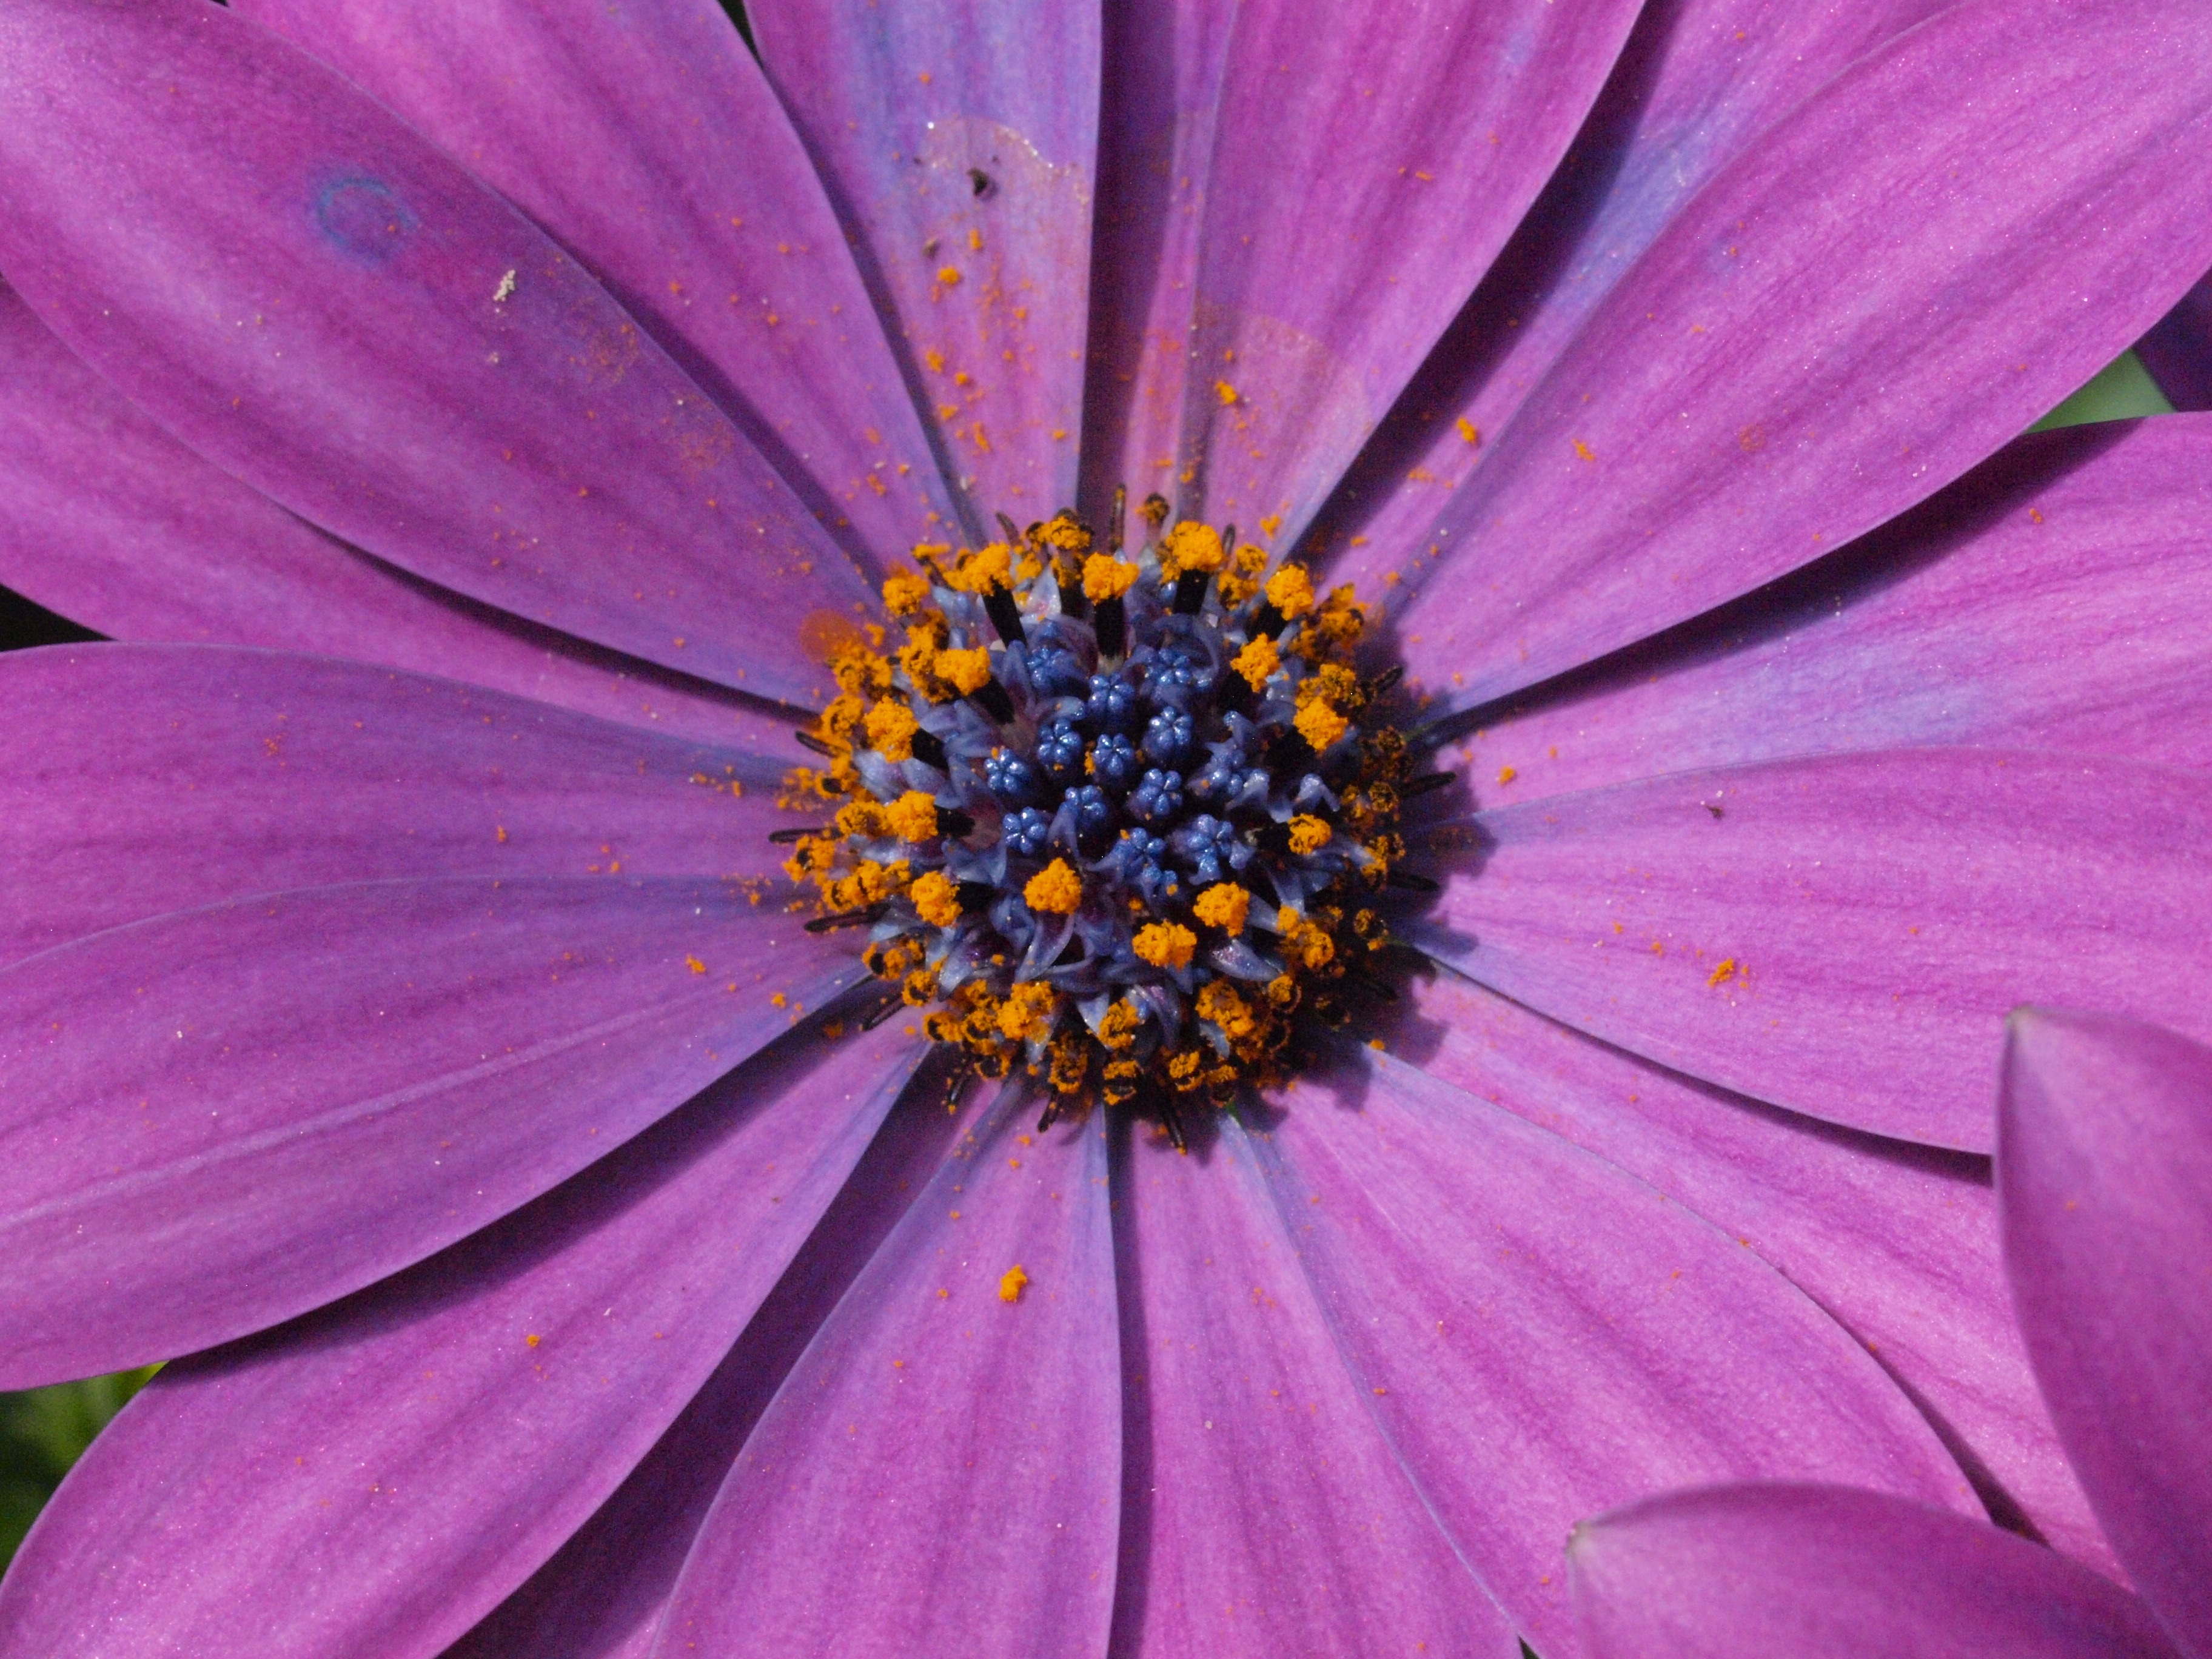
blossom, plant, photography, flower, purple, petal, bloom, flora, wildflower, close up, stamen, marguerite, macro photography, inflorescence, flowering plant, daisy family, bornholm marguerite, annual plant, plant stem, land plant, garden cosmos